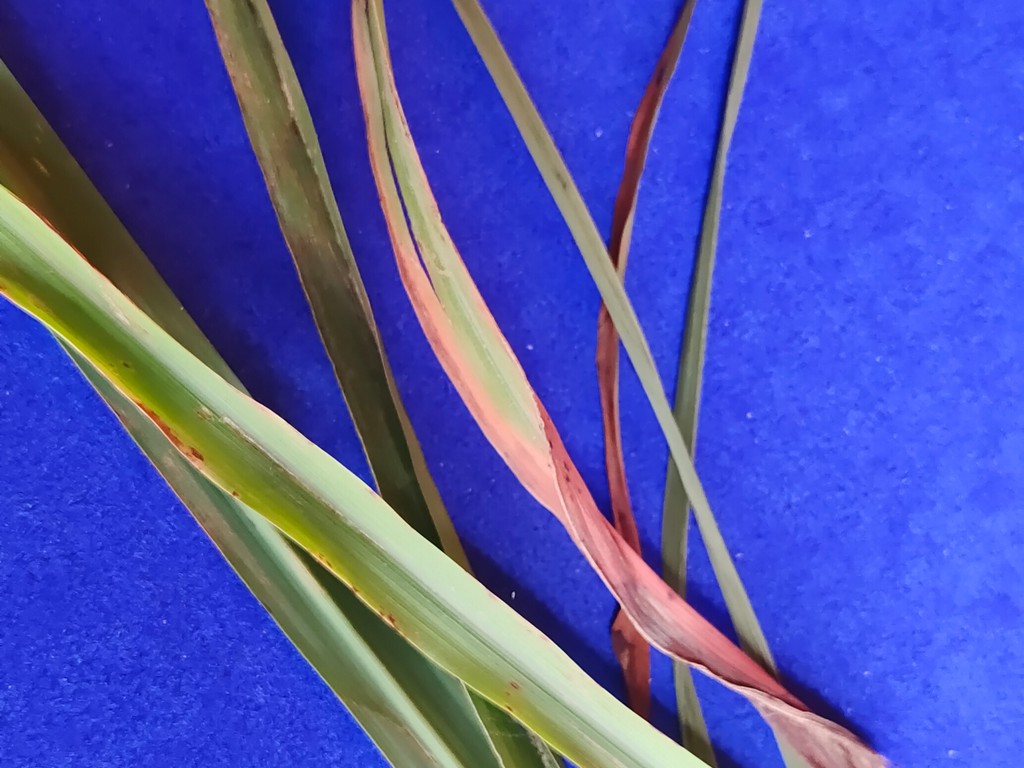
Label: Unhealthy